French colonial empire

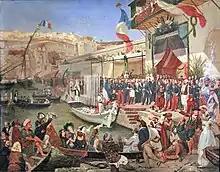
Arrival of Marshal Randon in Algiers in 1857 by Ernest Francis Vacherot

French West Africa was a confederation of eight other French colonial territories including French Mauritania, French Senegal, French Guinea, French Ivory Coast, French Niger, French Upper Volta, French Dahomey, French Togoland, and French Sudan.